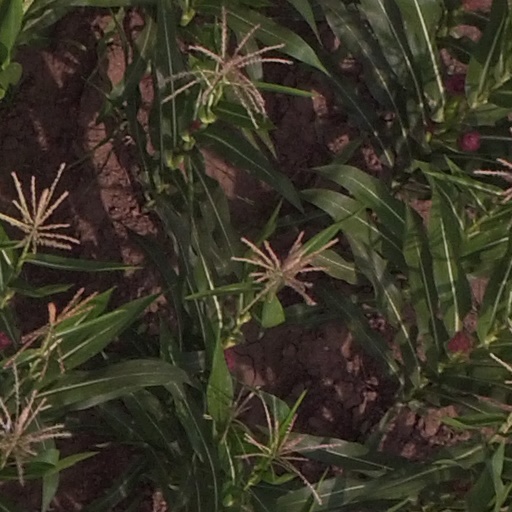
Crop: maize; corn